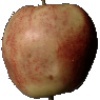
Label: Apple Red 3